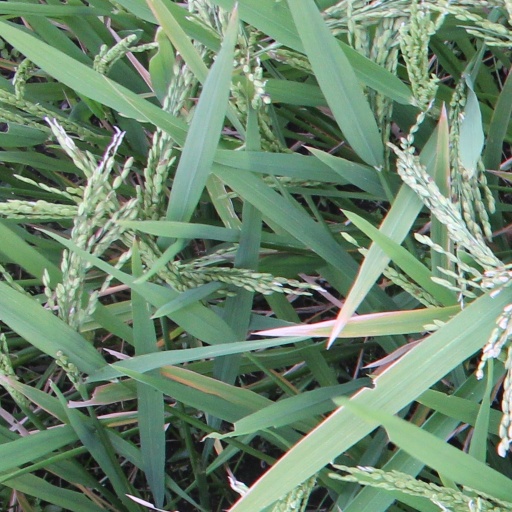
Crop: rice